IBM 1130

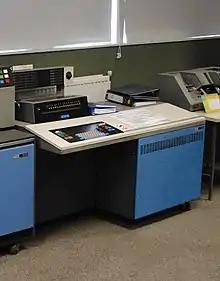

The IBM 1130 Computing System, introduced in 1965, was IBM's least expensive computer at that time. A binary 16-bit machine, it was marketed to price-sensitive, computing-intensive technical markets, like education and engineering, succeeding the decimal IBM 1620 in that market segment. Typical installations included a 1 megabyte disk drive that stored the operating system, compilers and object programs, with program source generated and maintained on punched cards. Fortran was the most common programming language used, but several others, including APL, were available.